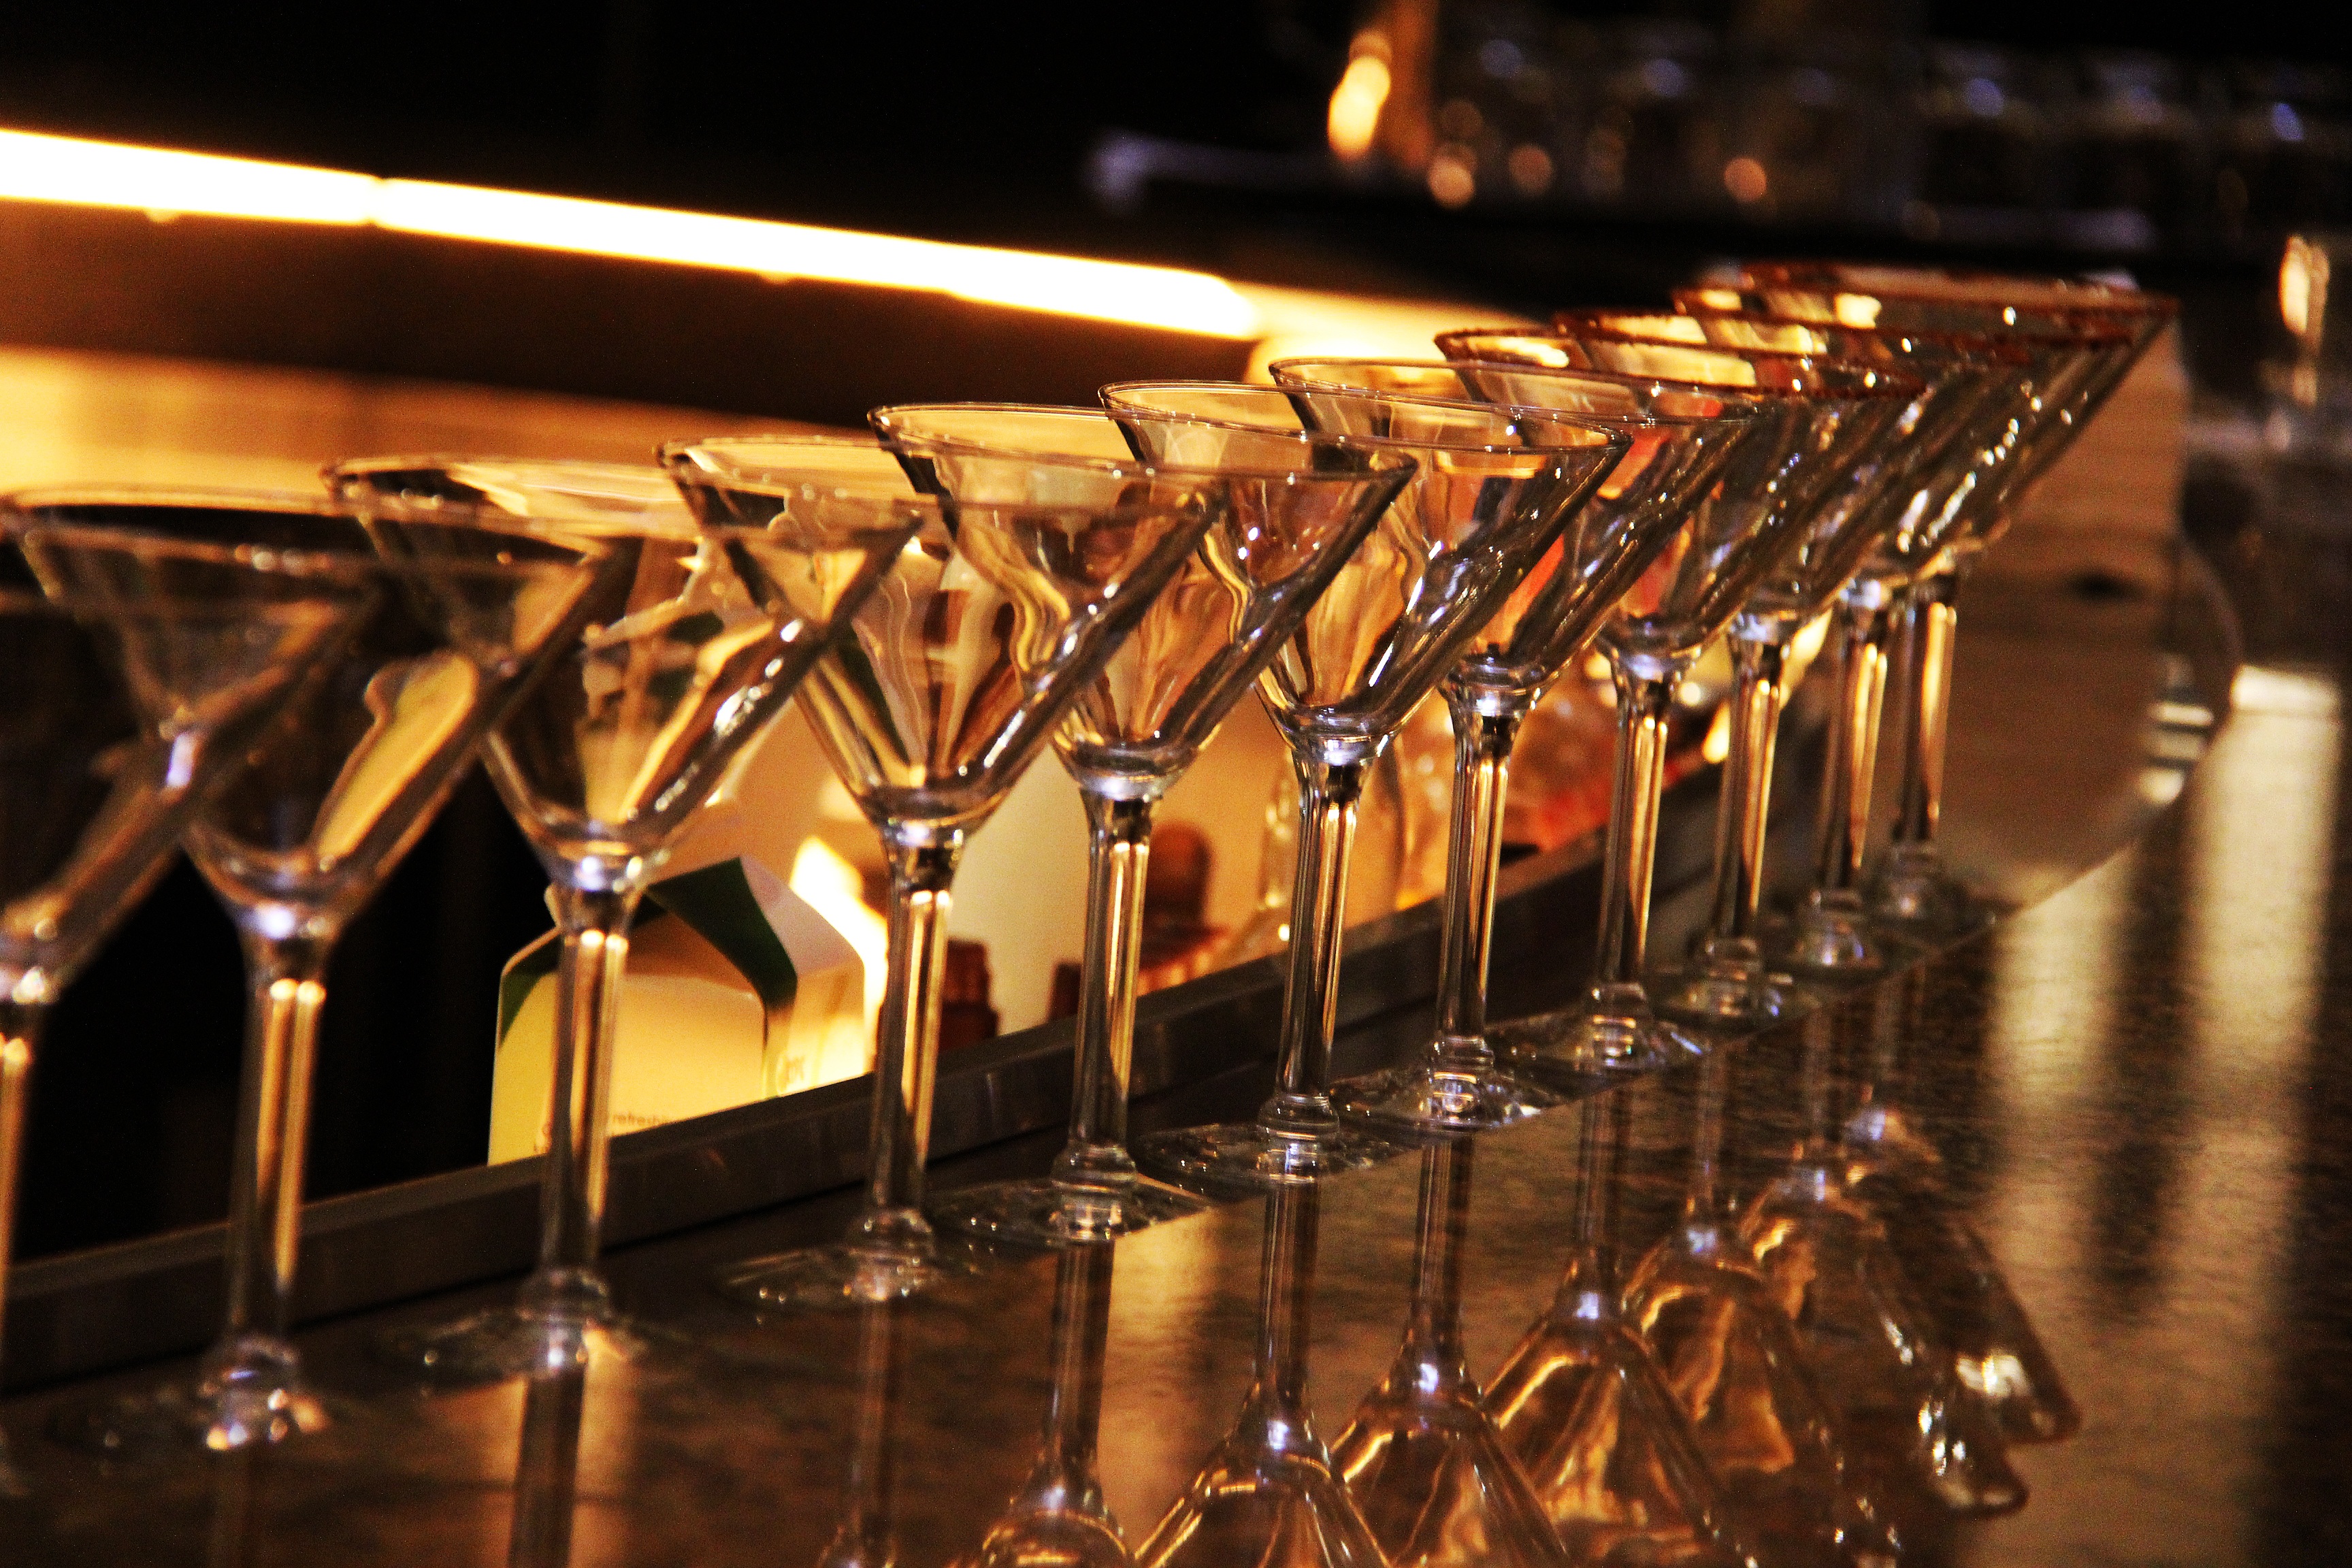
music, wine, night, auditorium, bar, celebration, meal, drink, musician, alcohol, liquor, wine glass, stage, orchestra, happy, hotel, singapore, occasion, happy hour, classical music, martini glass